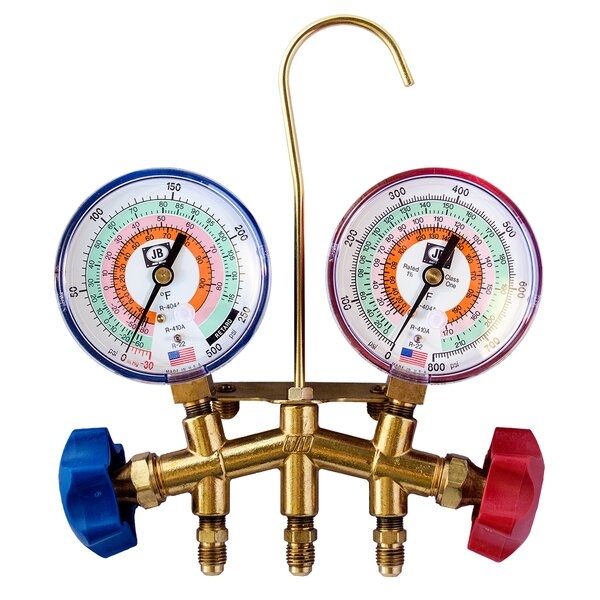
JB M2-22225 R22/R404A/R410A Manifold
2-Valve, forged brass body Large 3-1/8" glow-in-the-dark gauges
Brand: JB
Category: Hardware > Heating, Ventilation & Air Conditioning > HVAC Controls